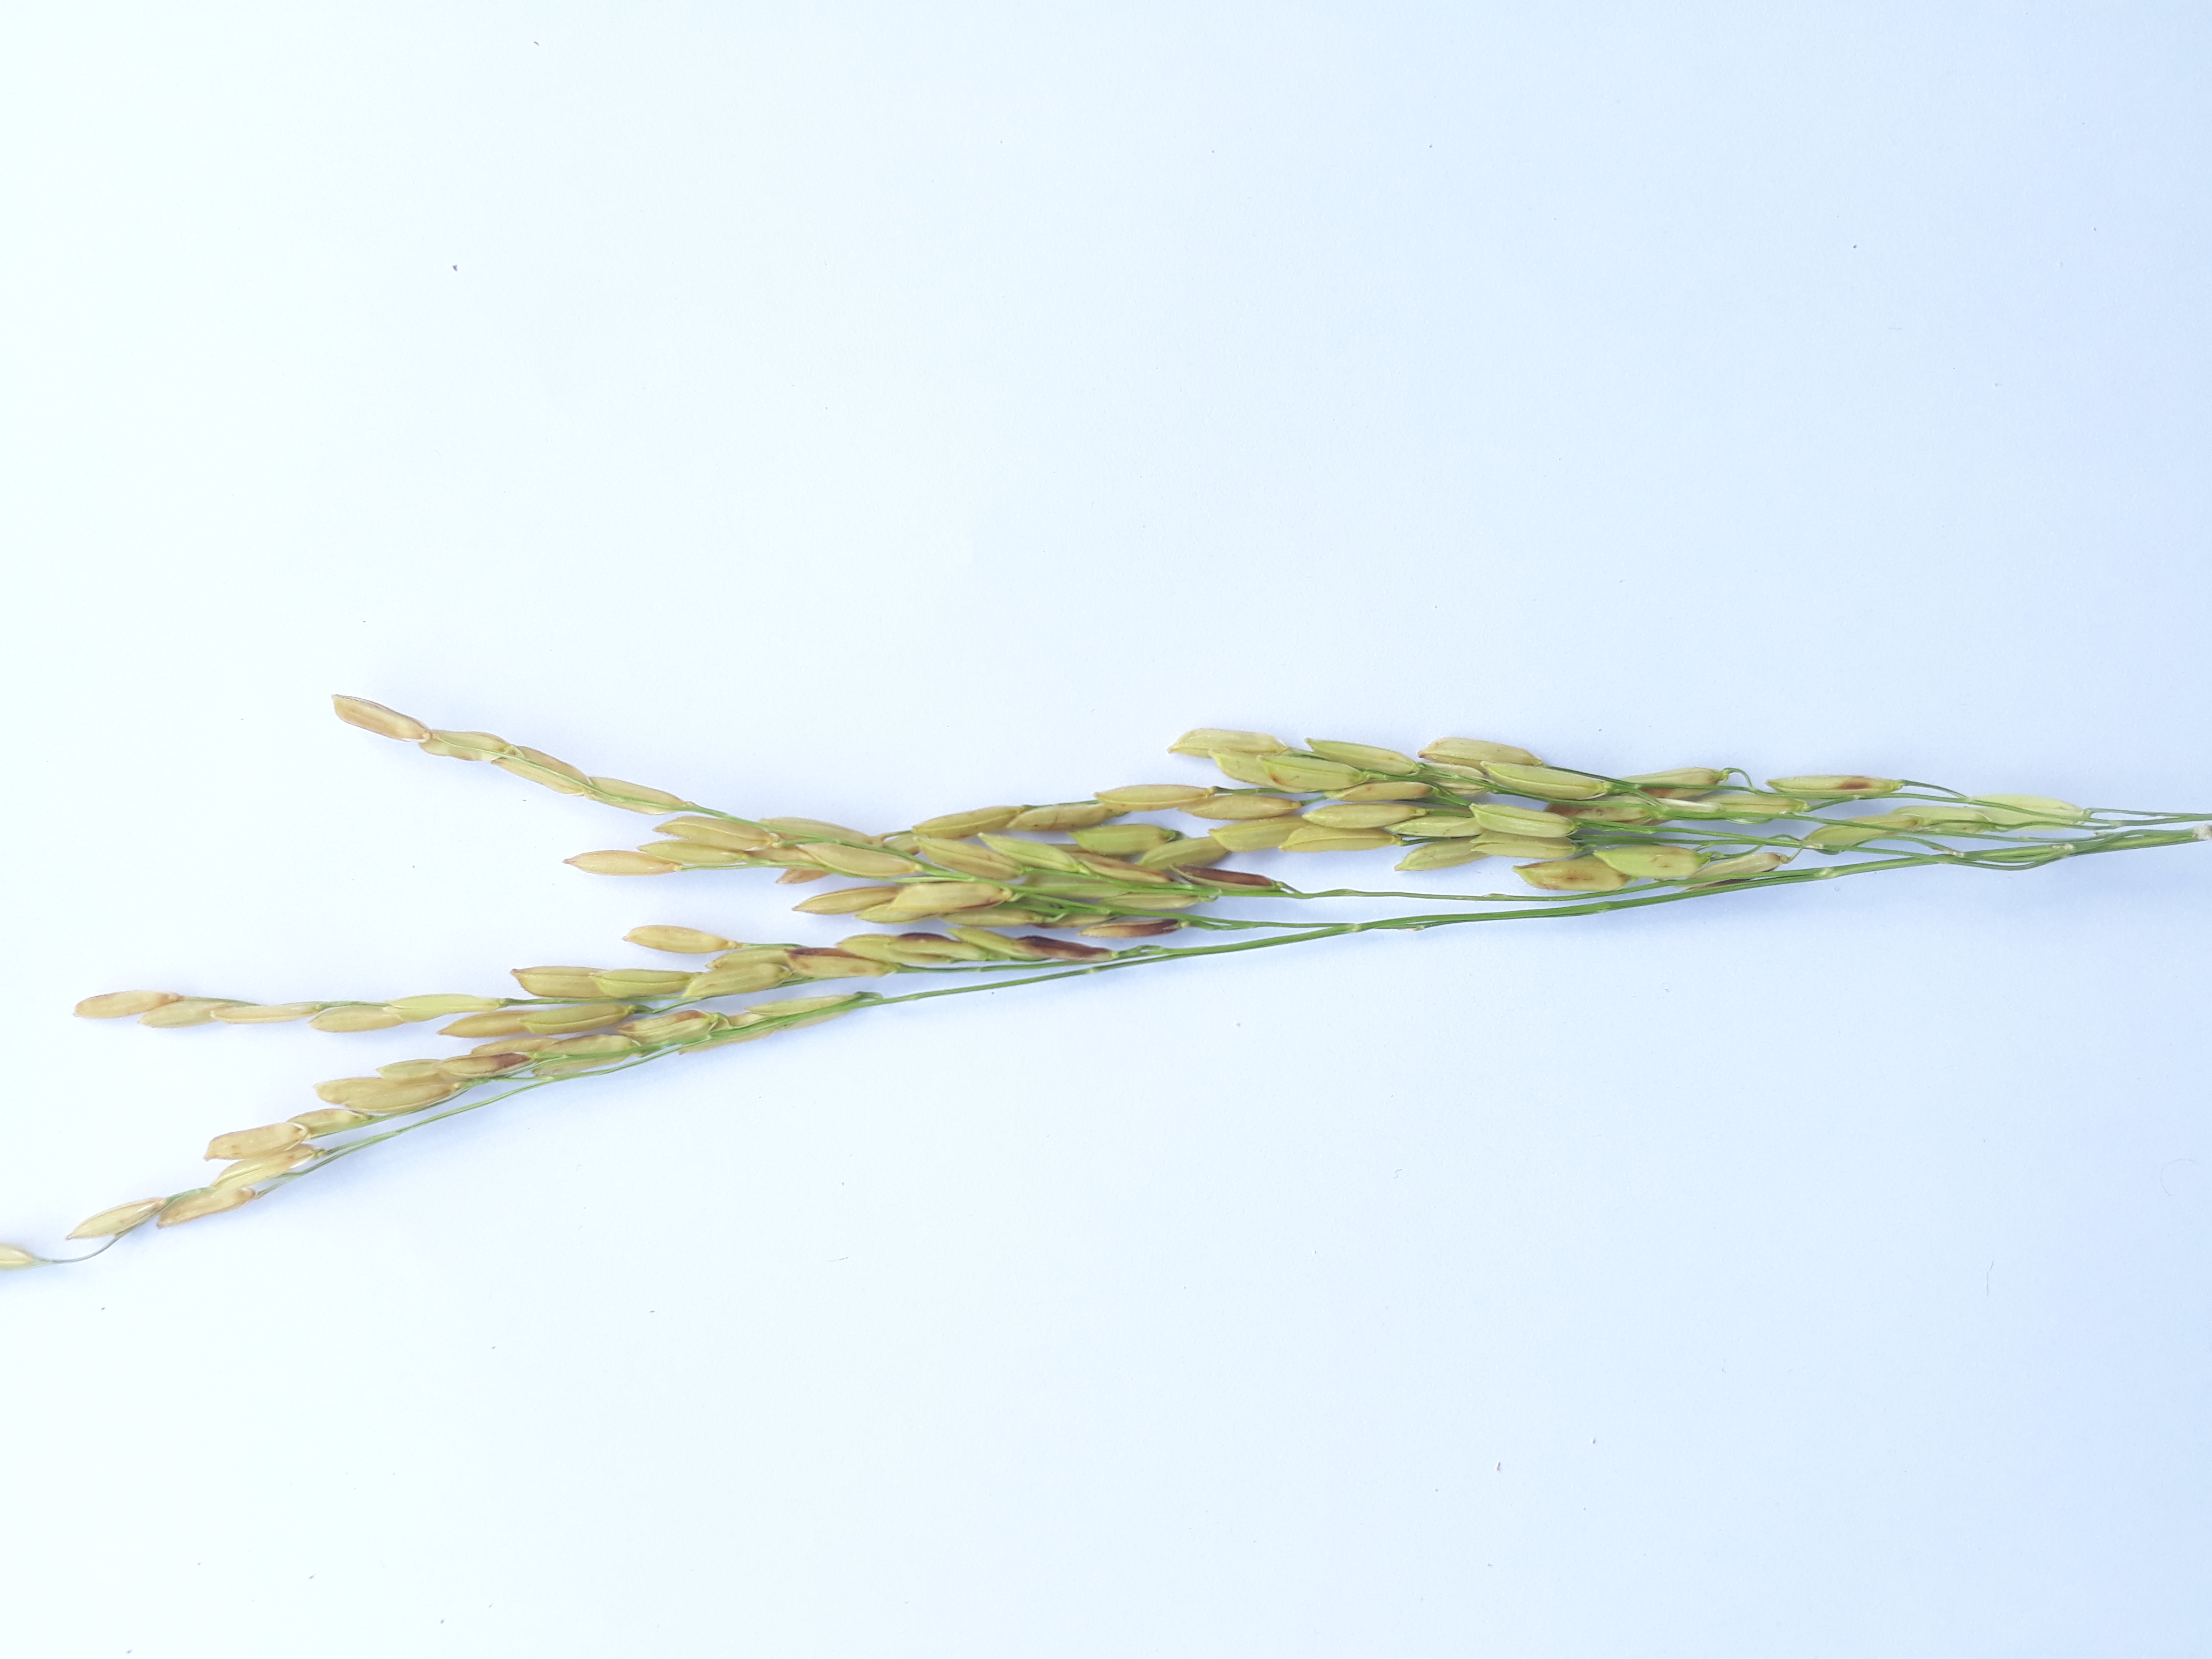
Label: Mild